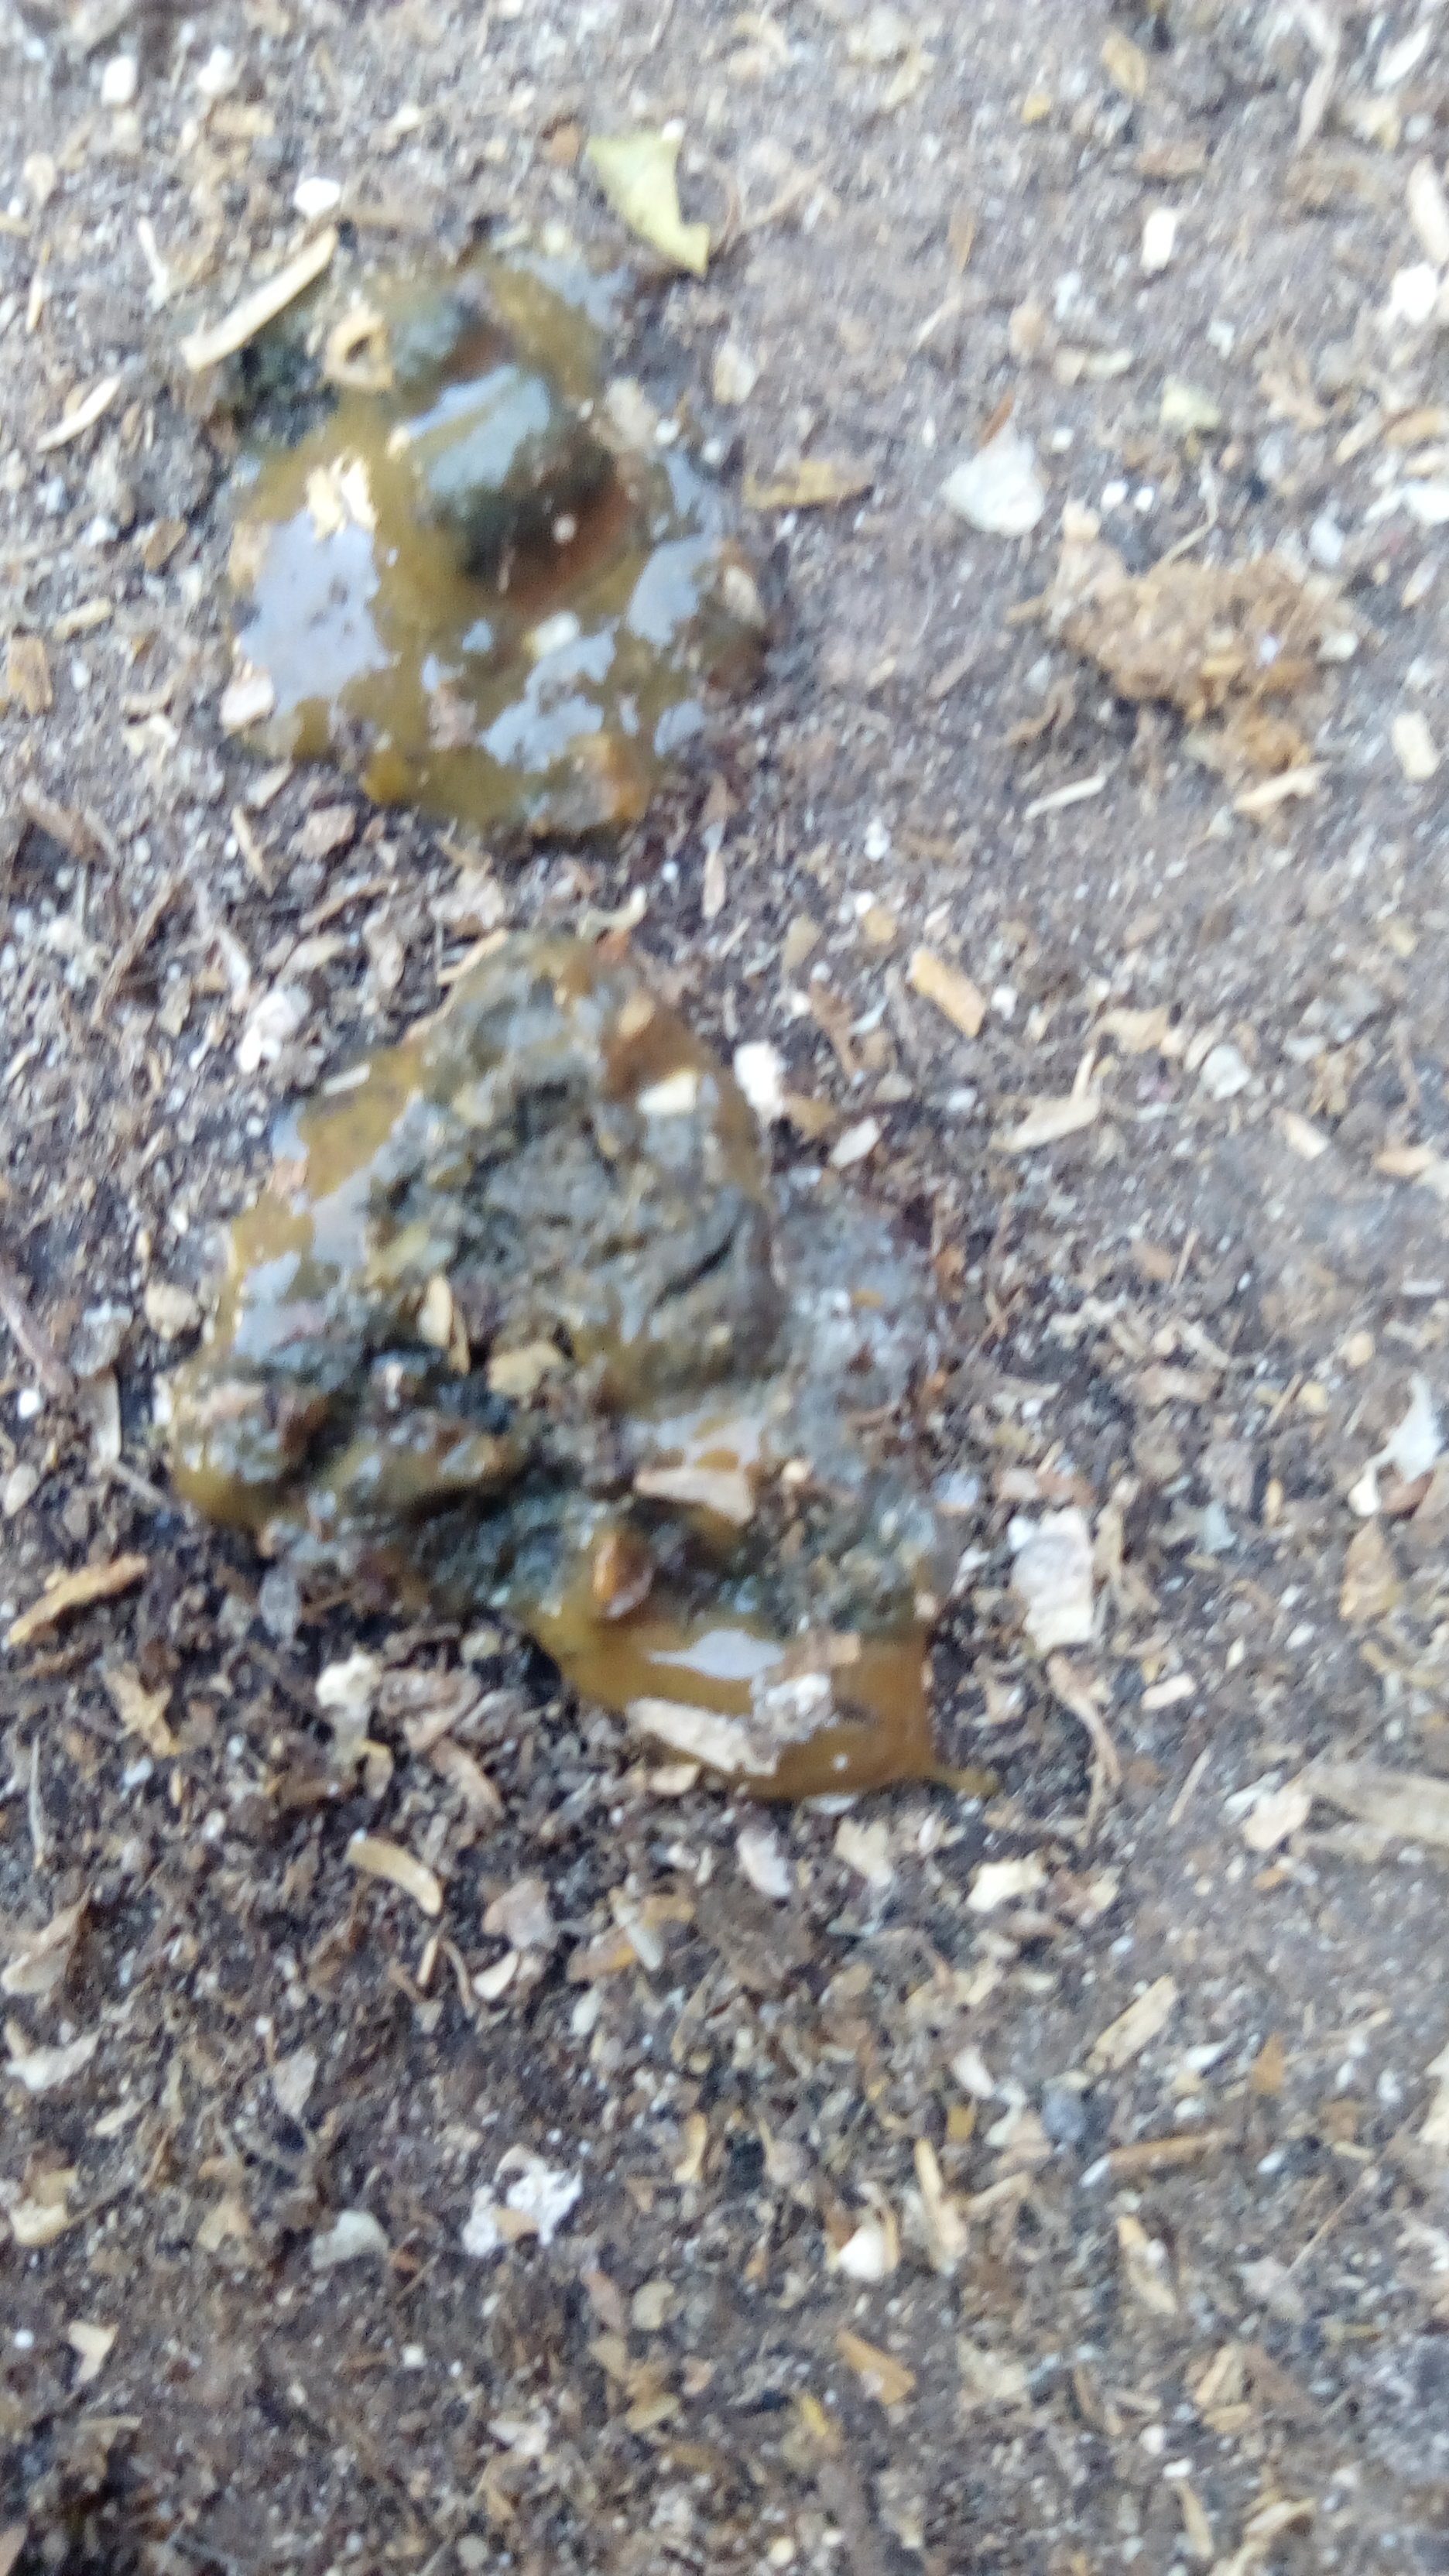
PCR-confirmed diagnosis: Coccidiosis